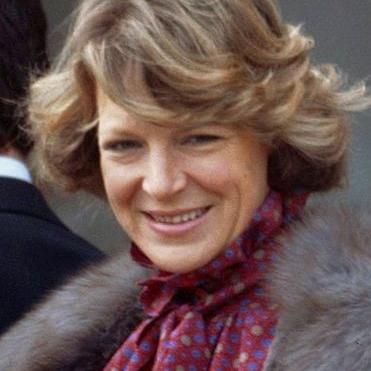
Age: 38